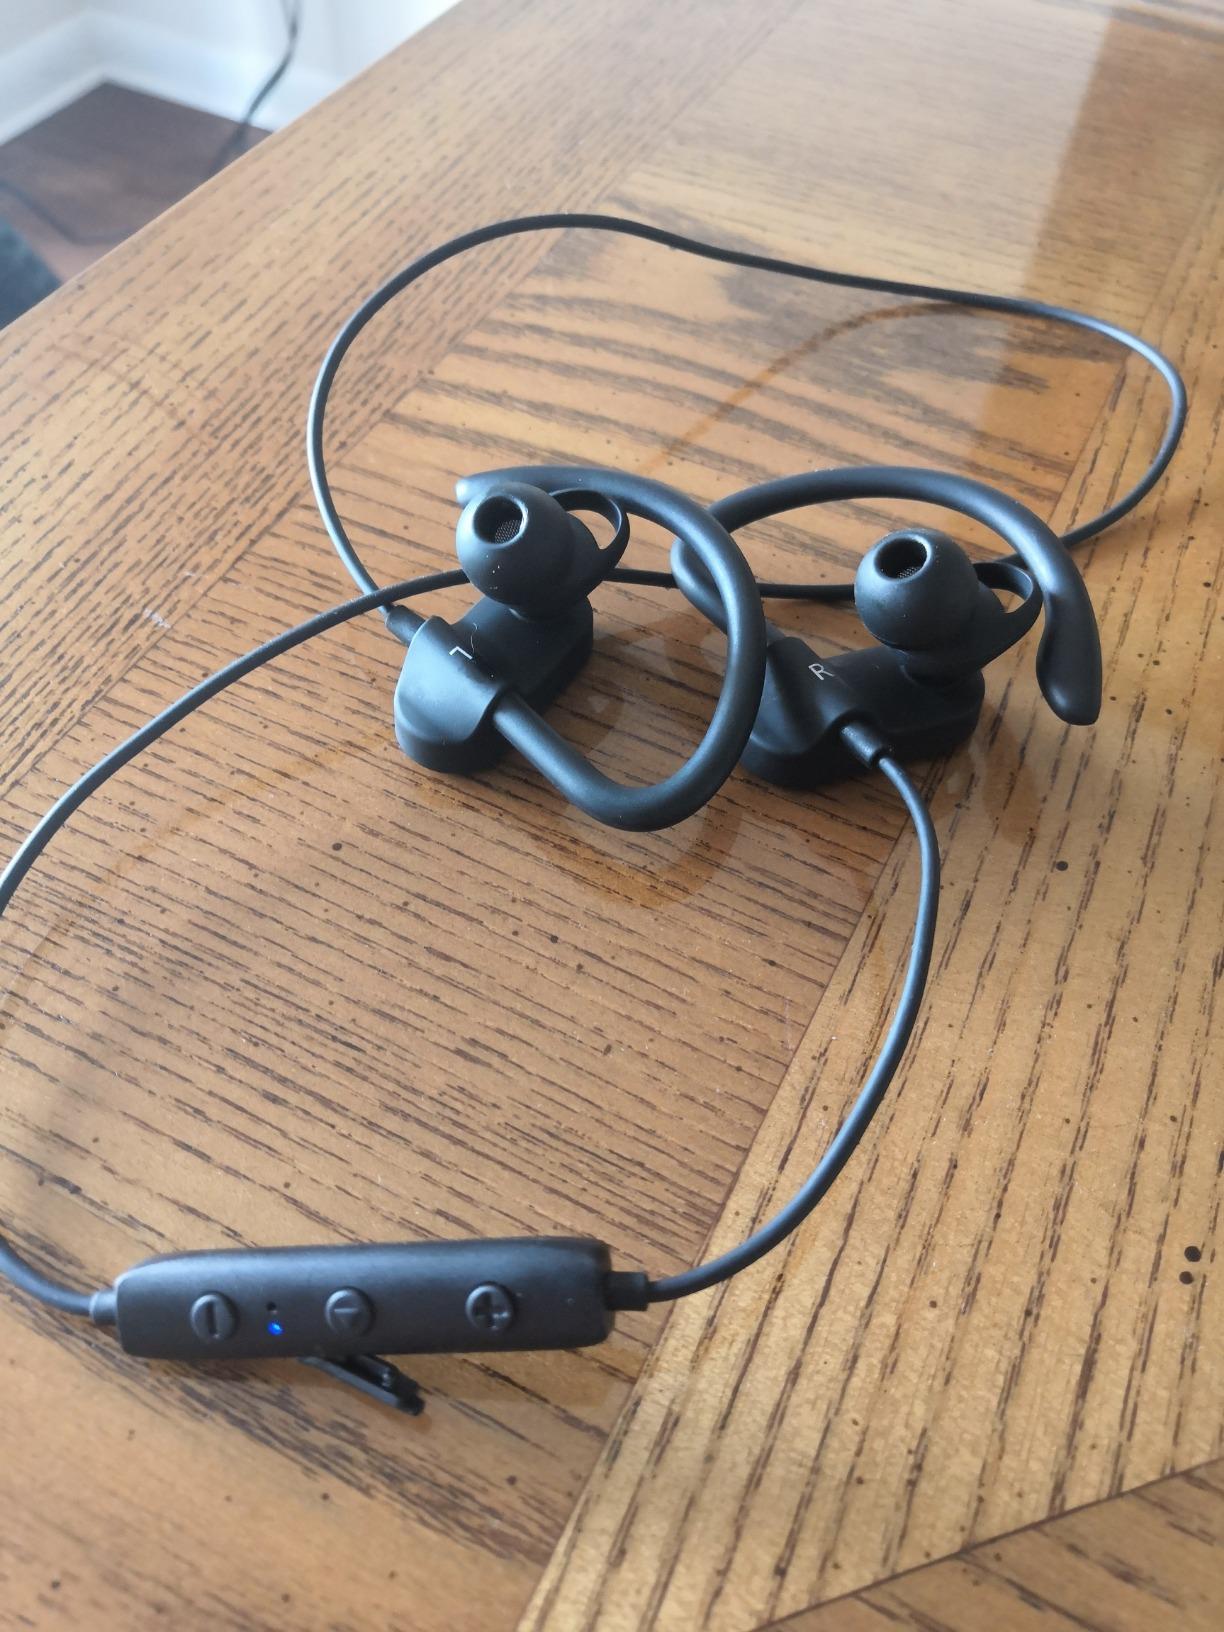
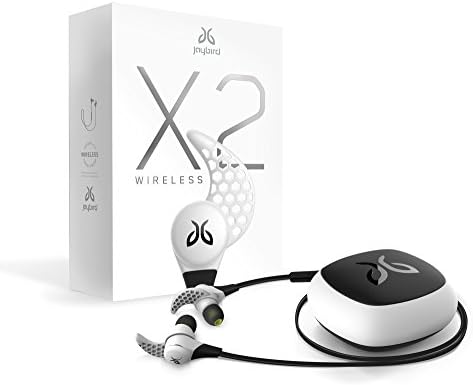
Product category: headphones
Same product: no